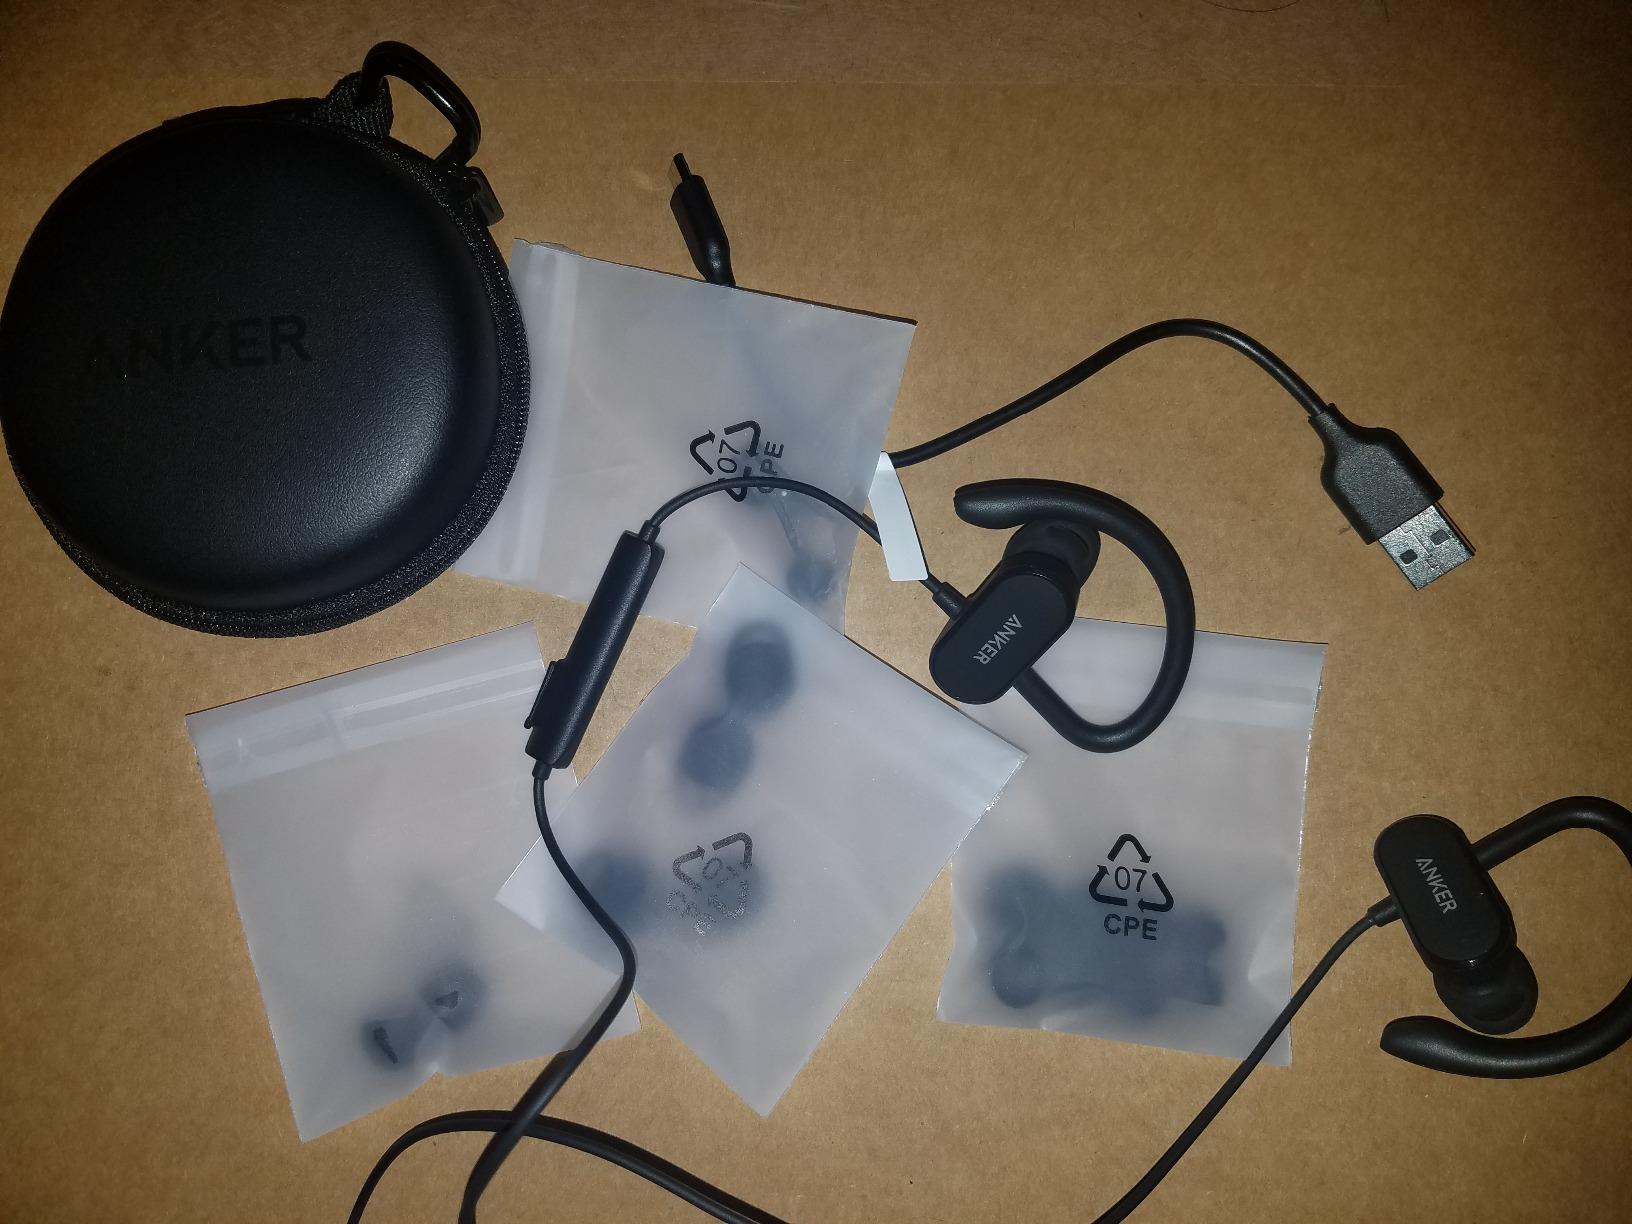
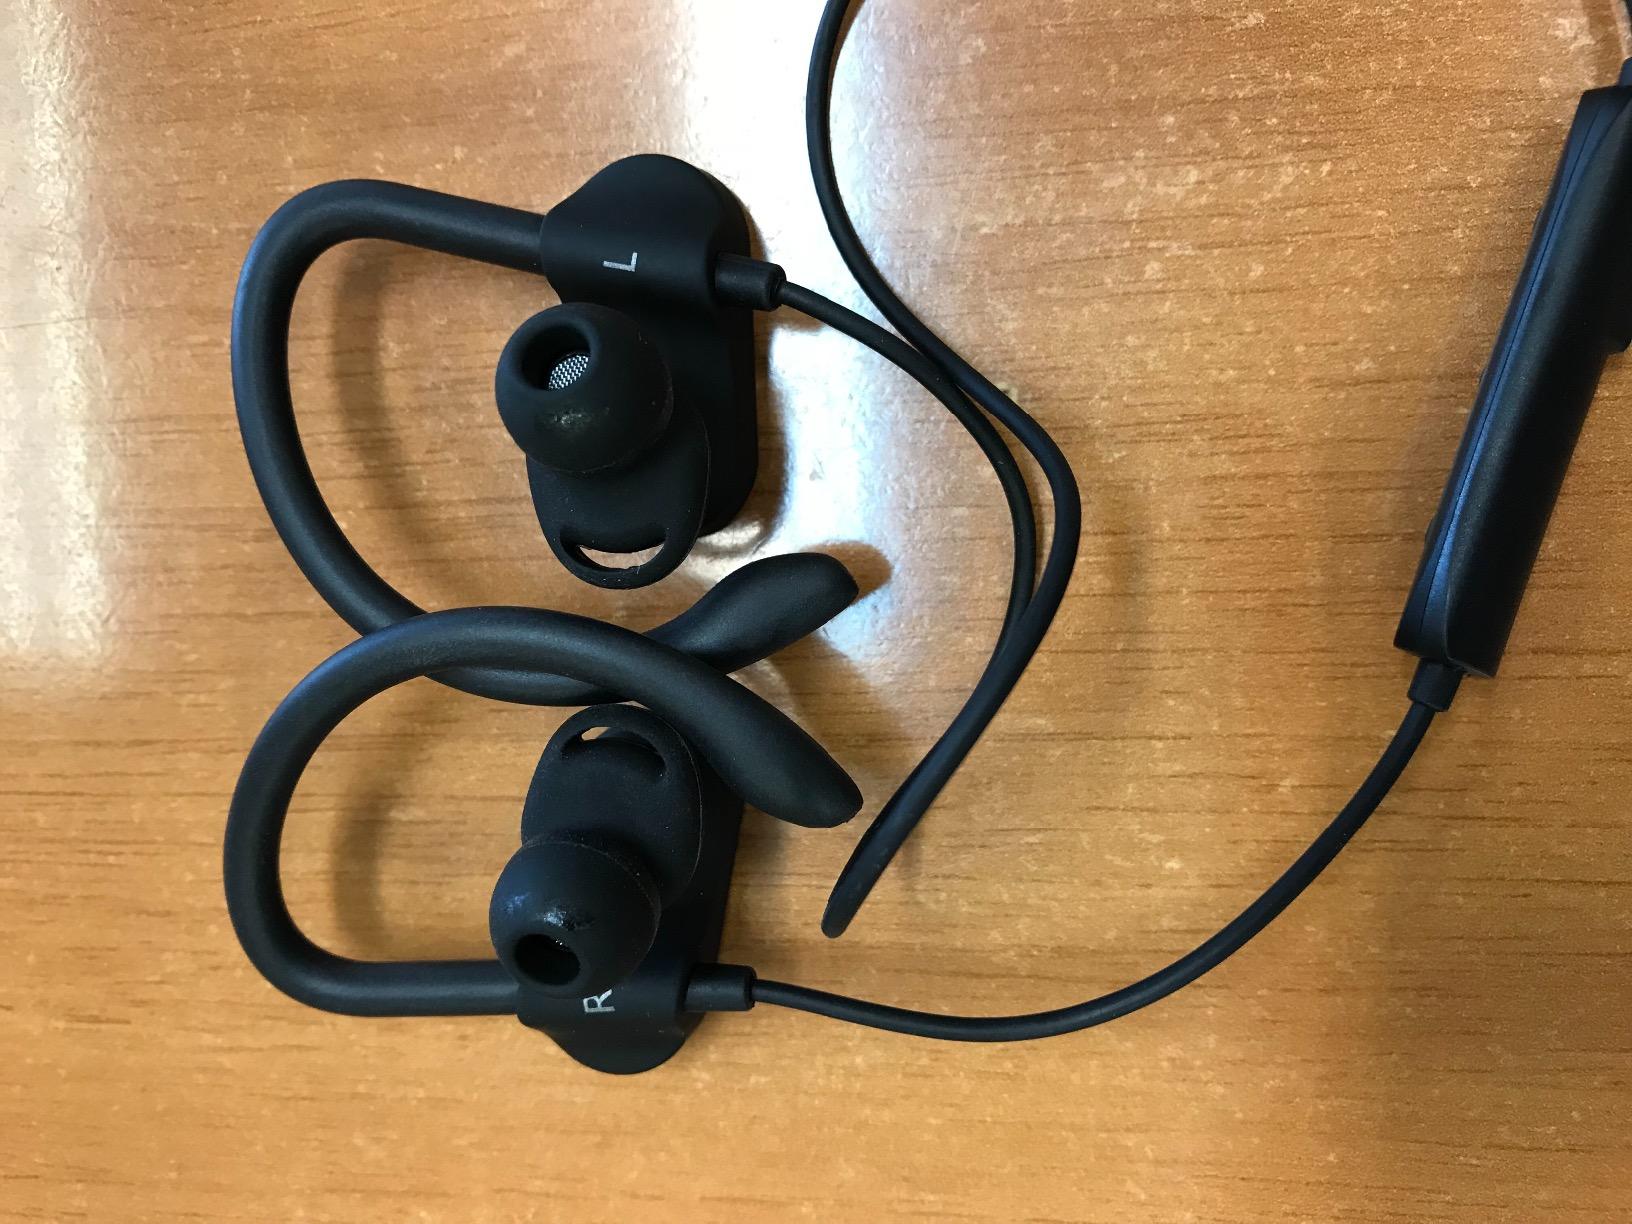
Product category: headphones
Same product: yes